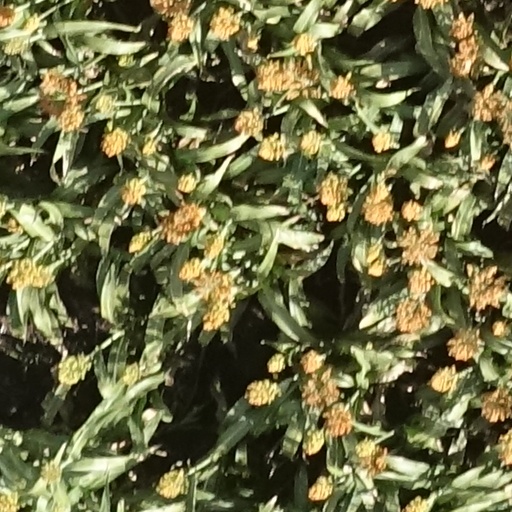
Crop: sorghum